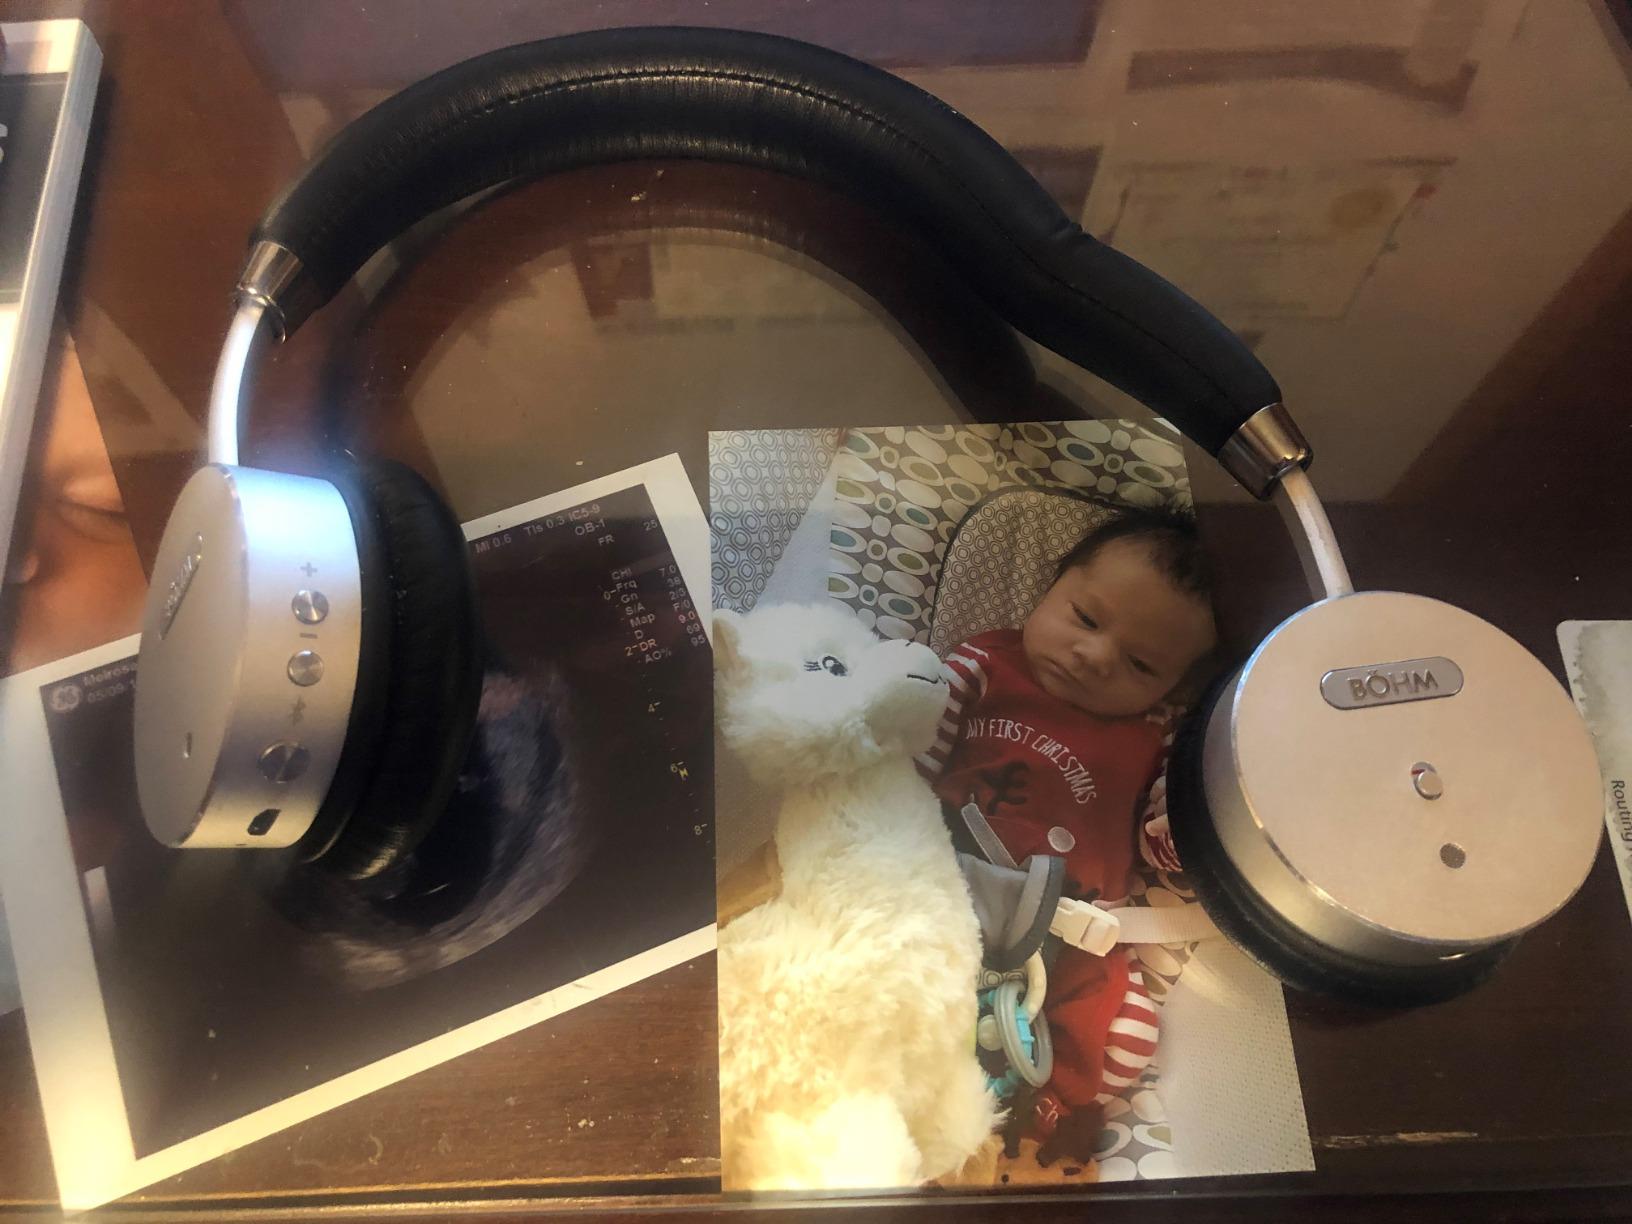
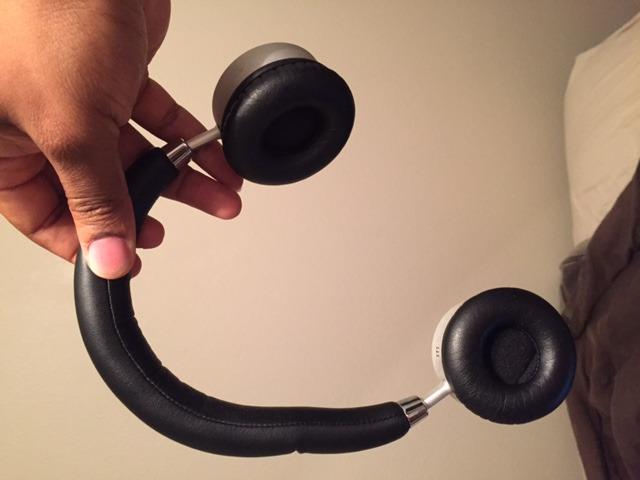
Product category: headphones
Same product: yes